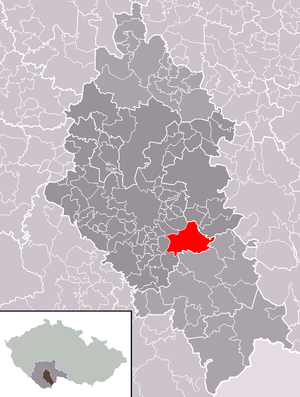
Ledenice est un bourg du district de České Budějovice, dans la région de Bohême-du-Sud, en République tchèque. Sa population s'élevait à 2 476 habitants en 2020.